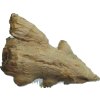
Label: ginger